Adatepe (volcano)

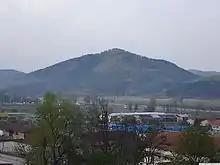
Adatepe

Adatepe is an extinct volcano in southeast Bulgaria. In 2011, a debate started about whether the volcano should be prospected for gold mining. A part of the resident population considered that the mining of Adatepe would contribute to the pollution of the nearby river, whose fresh water is used for drinking. As a result, the debate split the population into two groups. The first was in support of the mining, whilst the second group opposed it, considering nature and silence as riches of the region. Despite all the reactions, the mining of Adatepe already established. There is also an ancient mine in Adatepe.